John Frederick Parker

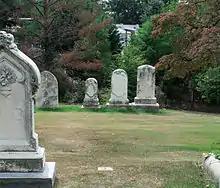
Unmarked grave of John Frederick Parker at Glenwood Cemetery.

On April 14, 1865, President Lincoln, his wife Mary Todd Lincoln, Major Henry Rathbone and his fiancée Clara Harris were attending the play "Our American Cousin" at Ford's Theatre. Parker was assigned to guard the entrance to the President's box where the four were seated. He is known to have, at first, stayed at his assigned post, but he later told family members that he was then released by Lincoln until the end of the play. During the intermission, Parker went to a nearby tavern with Lincoln's valet and coachman, got drunk and fell asleep.